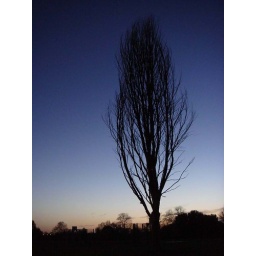
Bare tree silhouetted against a blue sky at dusk. Venus at bottom left.